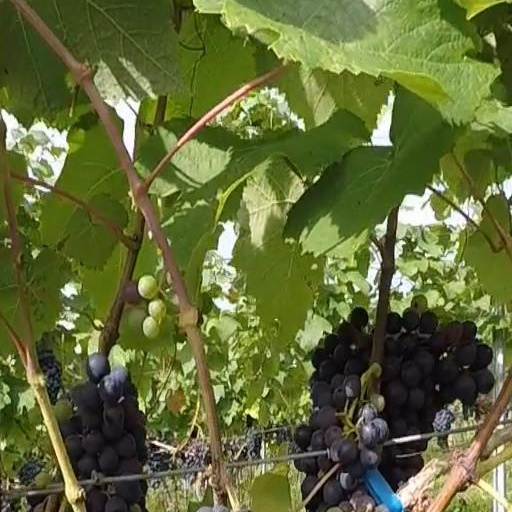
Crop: grape